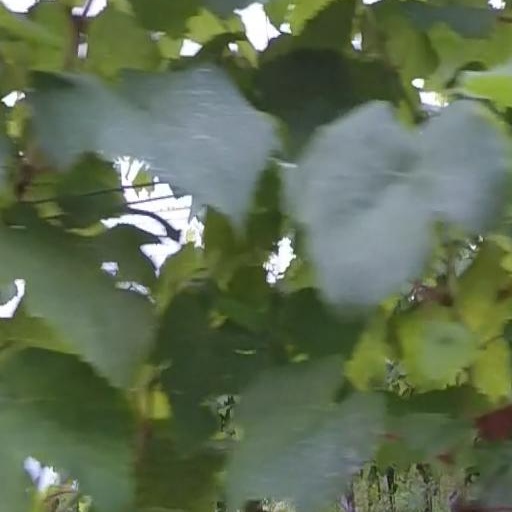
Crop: grape